Dubno

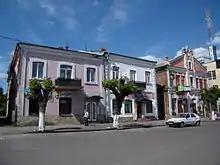
Old centre of Dubno

As part of anti-Polish repressions, the Russian administration closed down the Bernardine and Carmelite monasteries and confiscated them from the Catholic Church. In 1870 Dubno was declared a "Fortified Town", which imposed serious limitations on settlement and housing construction, further limiting the development. However, it remained a notable centre of commerce, most notably because of numerous Czech settlements around the town, that gave it the nickname of "the brewery of Volhynia". The castle was ruined in 1915 during World War I.